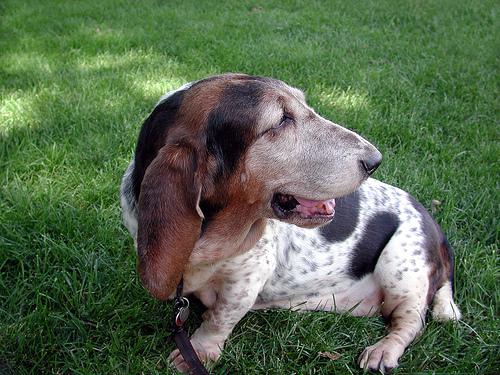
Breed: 241-n000100-basset